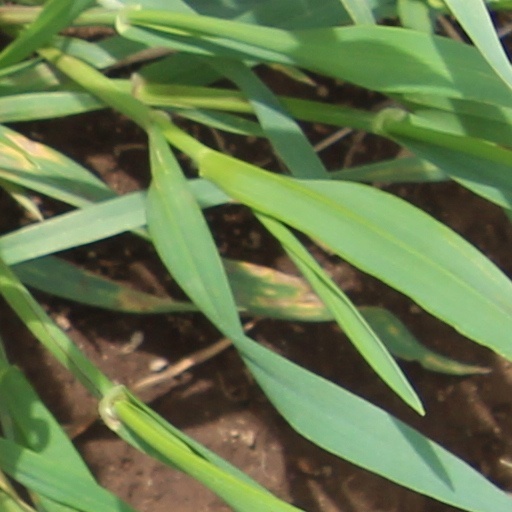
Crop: wheat